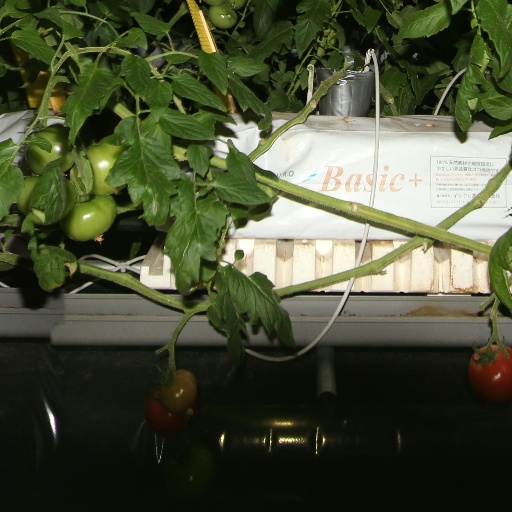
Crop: tomato